George Miller (filmmaker)

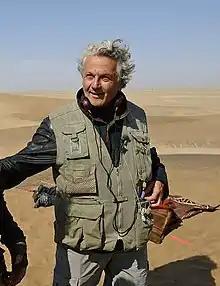
Miller on the set of "", 2012

In 2012, Miller began principal photography on "", the fourth film in the "Mad Max" series, after several years of production delays. "Fury Road" starring Tom Hardy and Charlize Theron was released on 15 May 2015. The film became a box office success and was met with widespread critical acclaim with several critics calling it one of the greatest action films ever made. A.O. Scott of "The New York Times" labeled it a "New York Times Critic's Pick" writing, "Miller has always stayed true to his scrappy, pragmatic roots. At 70, he has a master craftsman's intuitive sense of proportion and a visual artisan's mistrust of extraneous verbiage" adding, "It's all great fun, and quite rousing as well — a large-scale genre movie that is at once unpretentious and unafraid to bring home a message". It went on to receive 10 Academy Award nominations including Best Picture, while Miller himself was nominated for the Academy Award for Best Director.